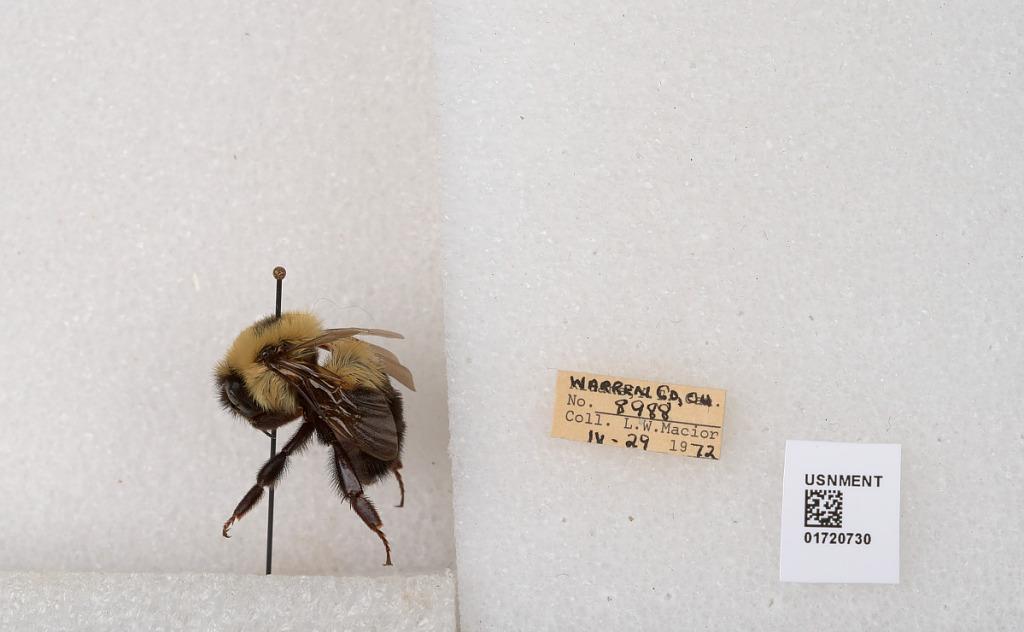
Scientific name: Bombus bimaculatus Cresson
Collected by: L. Macior
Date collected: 1972-4-29
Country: United States
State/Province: Ohio
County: Warren
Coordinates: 39.4276, -84.1668